Alvão Natural Park

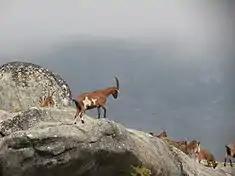
Mountain goats scrambling along rocky hilltops within the park

Oak trees dominate the major elevated areas, especially along the banks of the river, along with species of Common hazel ("Corylus avellana"), holly ("Ilex aquifolium"), chestnut, and laurel, forming mixed forests that include rare plants such as Sundew ("Drosera rotundifolia"), a species of carnivorous plant found in the moist lands along the riverfront.